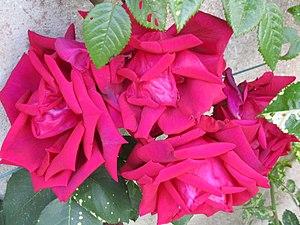
Rose 'Ena Harkness' fin mai.
'Ena Harkness' est un cultivar de rosier obtenu en 1946 par le rosiériste amateur britannique Albert Norman. C'est un grand classique des jardins depuis des décennies, présent chez de nombreux professionnels et dans les jardineries. Il est issu d'un croisement 'Crimson Glory' x 'Southport'.